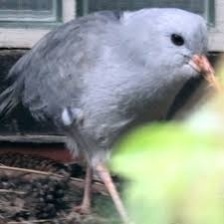
Species: KAGU
Scientific name: RHYNOCHETOS JUBATUS